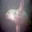
Label: seal